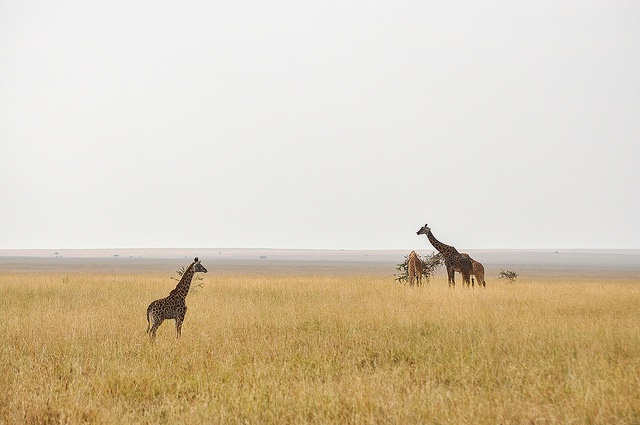
A group of giraffe standing next to each other on a dry grass field.
The giraffes are grazing on the grasslands.
A small heard of giraffes are walking through the terrain.
A young giraffe in a vast grassy field with larger giraffes in the distance.
Several giraffe walking on a tall grassy field.